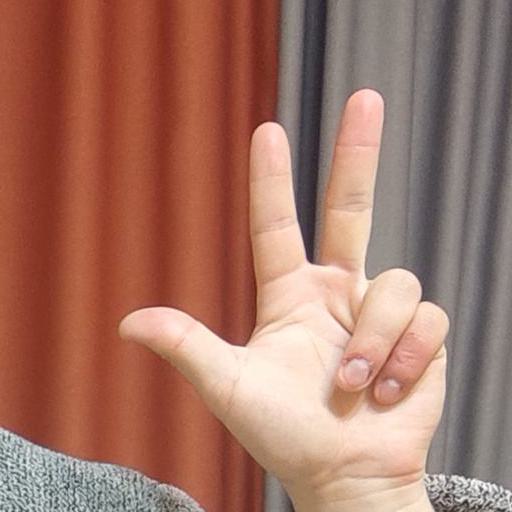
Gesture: three2